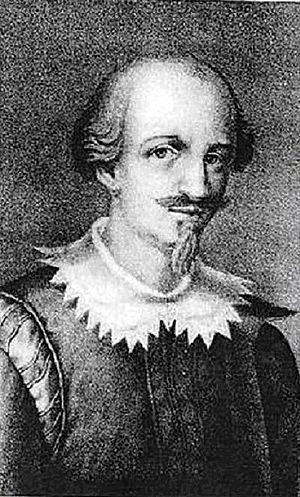
Giovanni da Vigo, né v. 1450 à Rapallo, mort en 1525 à Rome, est un médecin et chirurgien italien. En français on l'appelait Jean de Vigo.